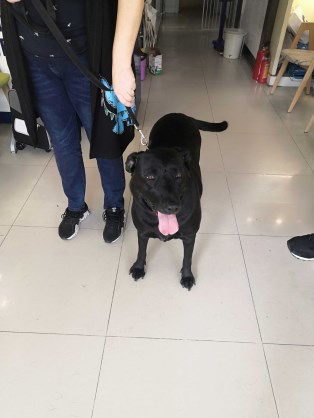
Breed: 3580-n000122-Labrador_retriever